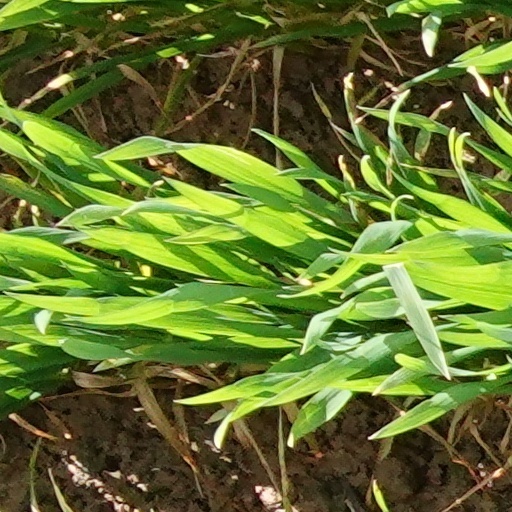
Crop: wheat